Coimbra

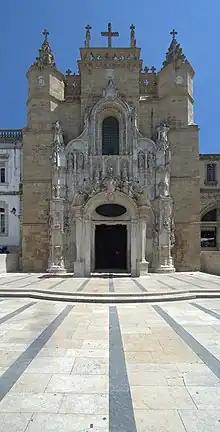
The Manueline façade of the Monastery of Santa Cruz, final resting place of the first Portuguese monarch (Afonso Henriques).

The reconquest of the territory was attained in 1064 by King Ferdinand I of León and Castile, who appointed Dom Sisnando Davides to reorganize the economy and administer the lands encircling the city. The County of Portucale and the County of Coimbra were later integrated into one dominion under the stewardship of Henry of Burgundy by Alfonso VI of León and Castile in 1096, when Henry married Alfonso's illegitimate daughter Theresa. Henry expanded the frontiers of the County, confronting the Moorish forces, and upon his death in 1112, Theresa, Countess of Portucale and Coimbra, unified her possessions. Their son, Afonso Henriques, who took up residence in the ancient seat of the Christian County of Coimbra, sent expeditions to the south and west, consolidating a network of castles that included Leiria, Soure, Rabaçal, Alvorge and Ansião.